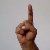
The image shows a hand gesture representing the letter 'D' in Indian Sign Language.